Growth of religion

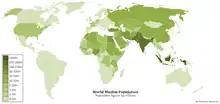
Map of the world by population of Muslims. Although the faith began in Arabia, its three largest communities are found in Indonesia, Pakistan and India (home to 35% of world's Muslim population).

On the other hand, in 2010, the Pew Forum found "that statistical data for Muslim conversions is scarce and as per their little available information, there is no substantial net gain or loss of Muslims due to religious conversion. It also stated that "the number of people who embrace Islam and the number of those who leave Islam are roughly equal. Thus, this report excludes religious conversion as a direct factor from the projection of Muslim population growth." People switching their religions will likely have no effect on the growth of the Muslim population, as the number of people who convert to Islam is roughly similar to those who leave Islam. Another study found that the number of people who will leave Islam is 9,400,000 and the number of converts to Islam is 12,620,000 so the net gain to Islam through conversion should be 3 million between 2010 and 2050, mostly from Sub-Saharan Africa (2.9 million). The growth of Islam from 2010 to 2020 has been estimated at 1.70% due to high birthrates in Asia, the Middle East, and Europe. The report also shows that the fall in the birth rate of Muslims slowed down the growth rate from 1990 to 2010. It is due to the fall of the fertility rate in many Muslim majority countries. Despite the decline, Muslims still have the highest birth rate among the world's major religious groups. According to the Carnegie Endowment for International Peace, the World Christian Database as of 2007 has Islam as the fastest-growing religion in the world. A 2007 Center for Strategic and International Studies (CSIS) report argued that some Muslim population projections are overestimated, as they assume that all descendants of Muslims will become Muslims even in cases of mixed parenthood.